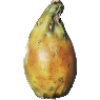
Label: cactus_fruit